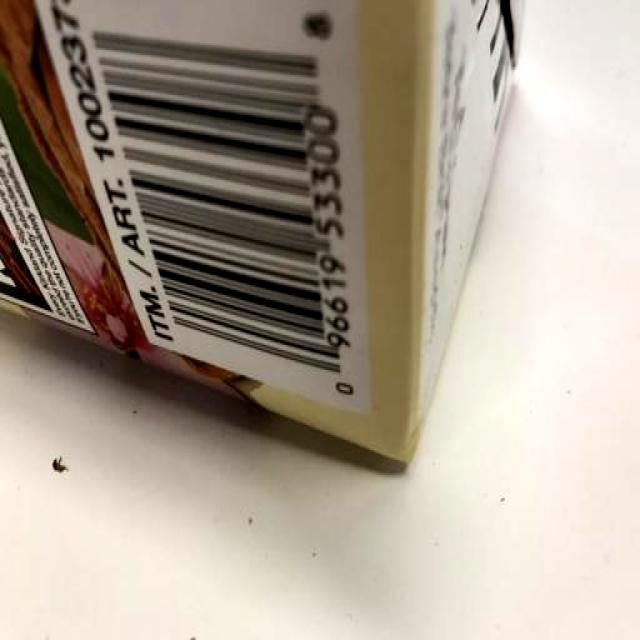
Label: Paper